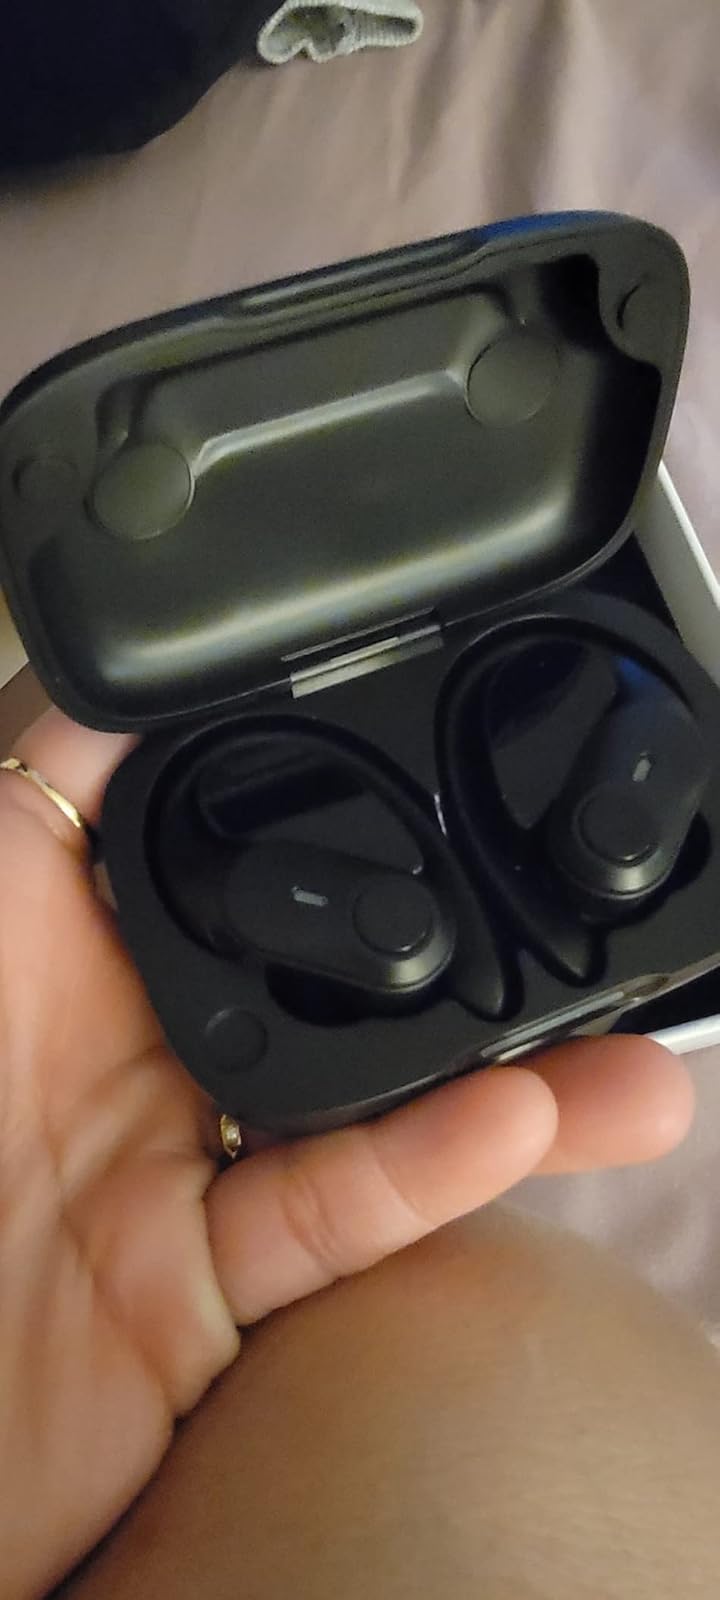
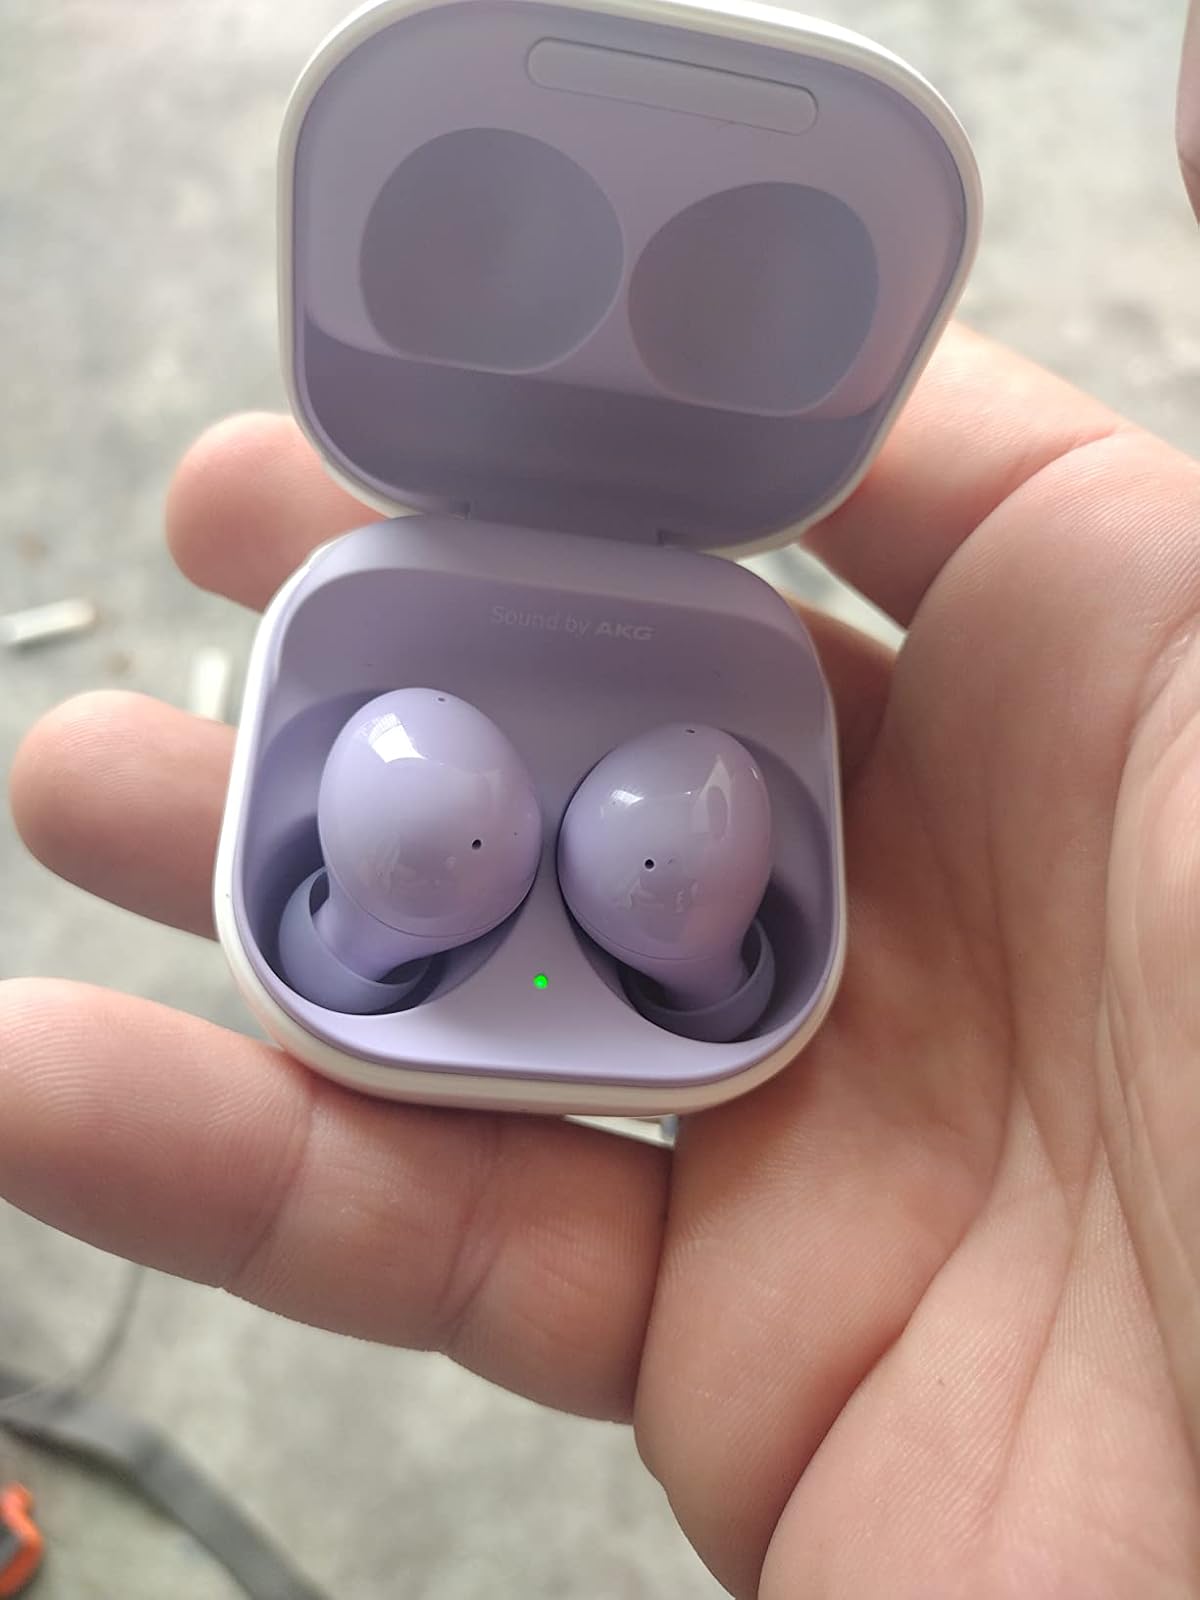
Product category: earbuds
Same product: no